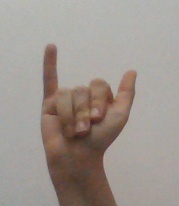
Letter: ya